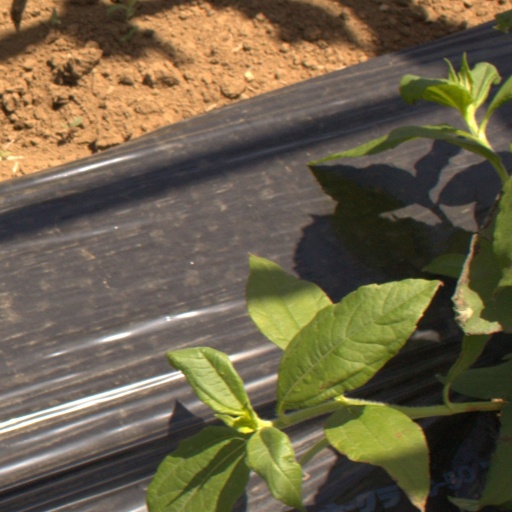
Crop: Jerusalem artichoke